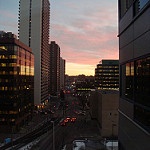
Scene: Outdoor